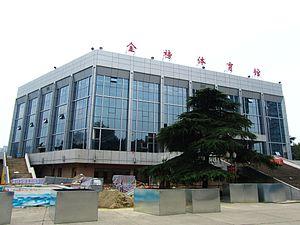
Les IIᵉˢ Jeux olympiques de la jeunesse d'été se sont déroulés du 16 au 28 août 2014, à Nankin en Chine. Les Jeux olympiques de la jeunesse sont une manifestation multi-sports, culturelle et éducative. La désignation de la ville hôte a eu lieu lors des Jeux olympiques d'hiver de Vancouver en 2010. Trois villes étaient candidates.